B61 nuclear bomb

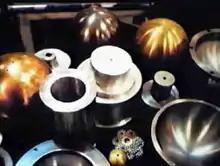
Internal nuclear components of the B61 bomb. The bomb was assembled at the Burlington AEC Plant and Pantex.

A Sandia document on the dates of the development phases of the US nuclear stockpile describes the B61-3 as an "improved Mod 2 w/IHE" and the B61-4 as "same as Mod 3 ex. Hi-Y".